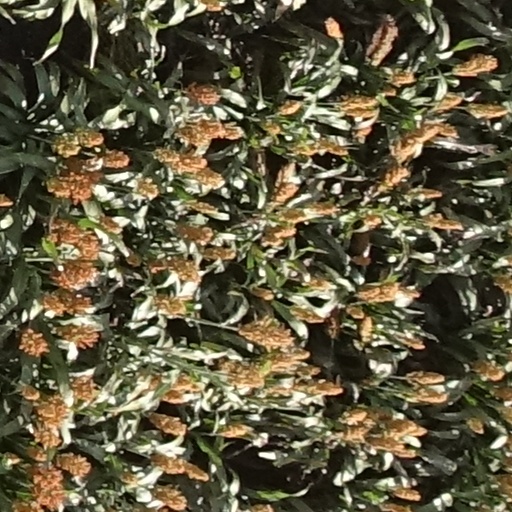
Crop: sorghum